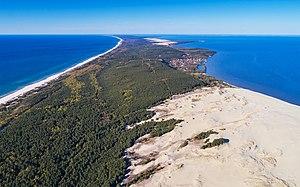
L’isthme de Courlande ou flèche curonienne est une flèche littorale située en Lituanie et en Russie, proche de l'ancienne Courlande.